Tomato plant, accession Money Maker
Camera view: vertical (180 deg); turntable rotation: 60 degrees
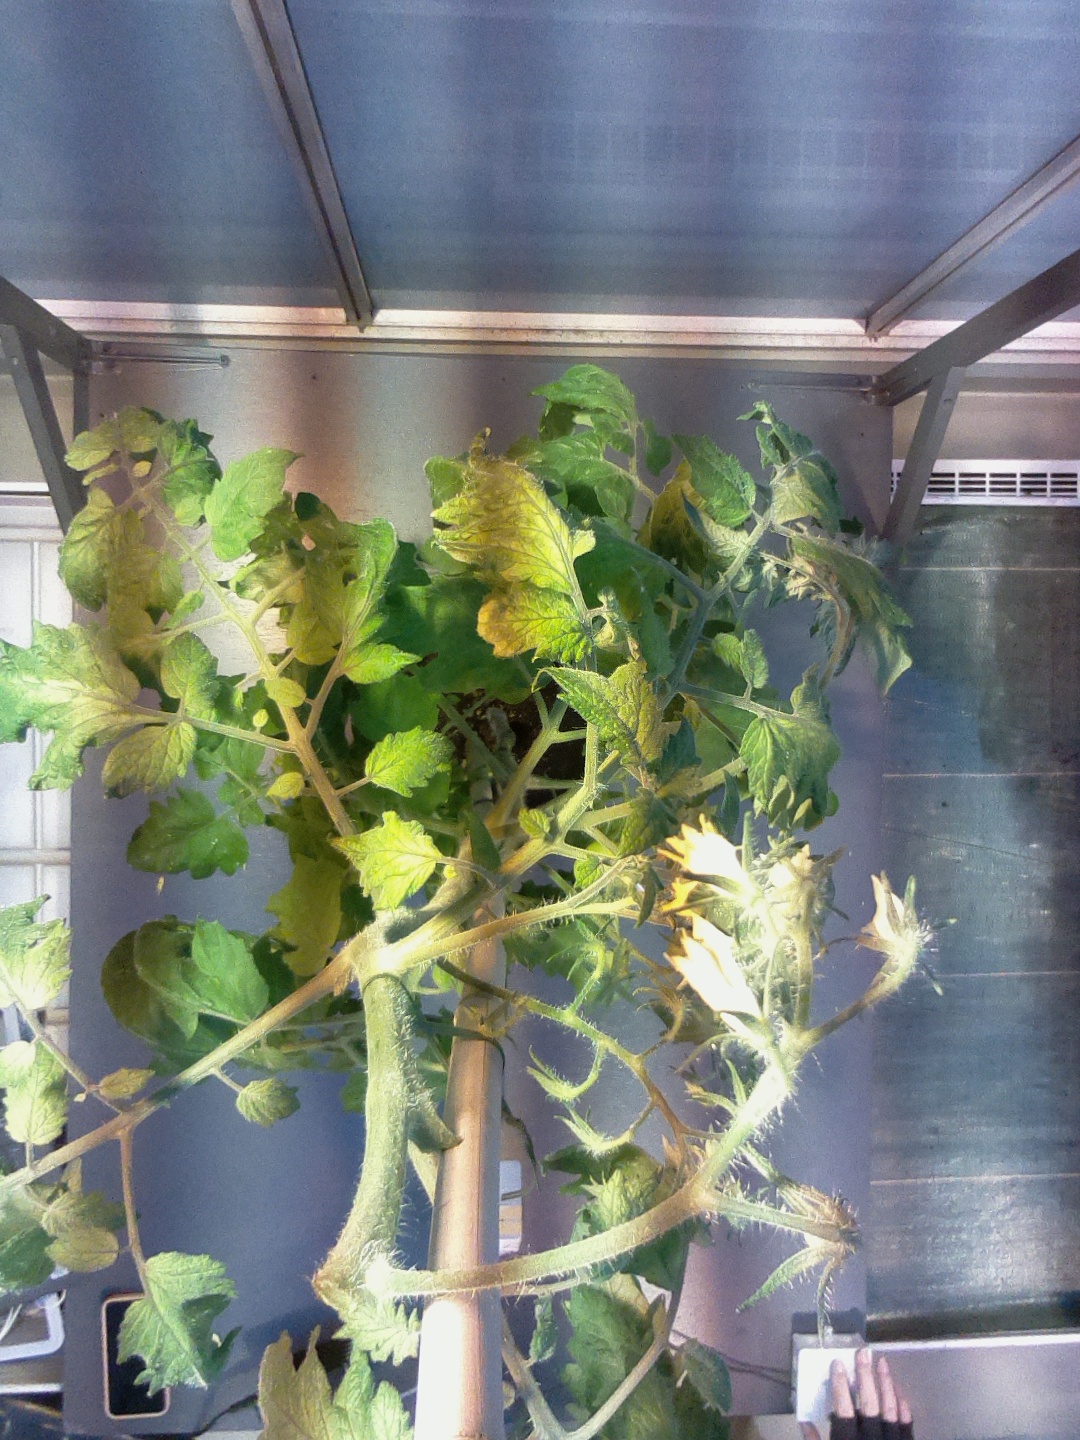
BBCH growth stage 71: 10%-20% of final fruit size